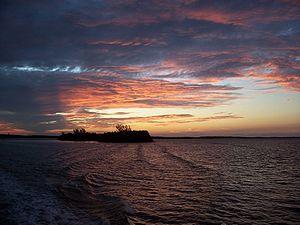
Les parcs nationaux des États-Unis, au nombre de 61, sont gérés par le National Park Service, une agence du département de l'Intérieur des États-Unis. Les parcs nationaux sont établis par décision du Congrès des États-Unis. Le premier parc national, Yellowstone, est créé par un décret signé par le président Ulysses S. Grant en 1872 et suivi par les parcs de Sequoia et de Yosemite en 1890. L'acte organique de 1916 créé le National Park Service afin de « conserver les paysages et les objets naturels et historiques et la vie sauvage qui s'y trouvent, ainsi que de permettre d'en profiter d'une manière qui les préserve dans le même état pour les générations futures ». Les parcs nationaux sont en général constitués de milieux naturels très variés situés sur de grandes superficies. Un grand nombre de parcs ont été d'abord protégés en tant que monuments nationaux par le président des États-Unis grâce à l’Antiquities Act, avant d'être nommé parc national par le Congrès. Sept parcs nationaux sont associés à une National Preserve dont six en Alaska.